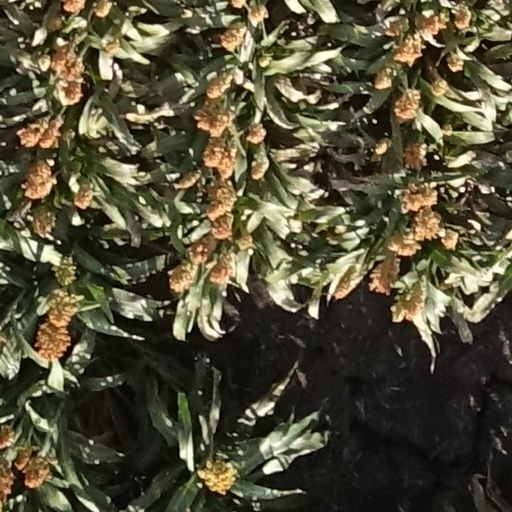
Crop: sorghum